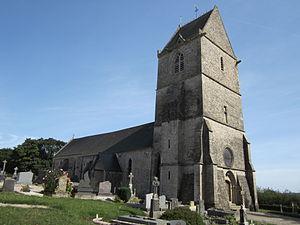
église Notre-Dame de Magneville This building is indexed in the Base Mérimée, a database of architectural heritage maintained by the French Ministry of Culture,
Magneville est une commune française, située dans le département de la Manche en région Normandie, peuplée de 330 habitants.
L'église Notre-Dame est une église catholique située à Magneville, en France.